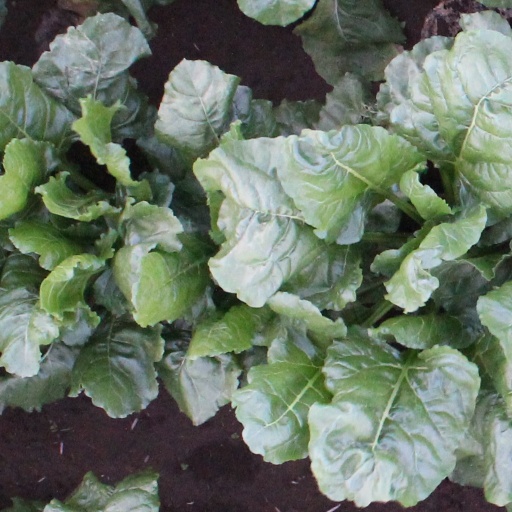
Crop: sugar beet